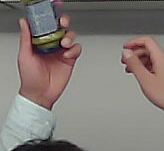
Product: barilla_pesto